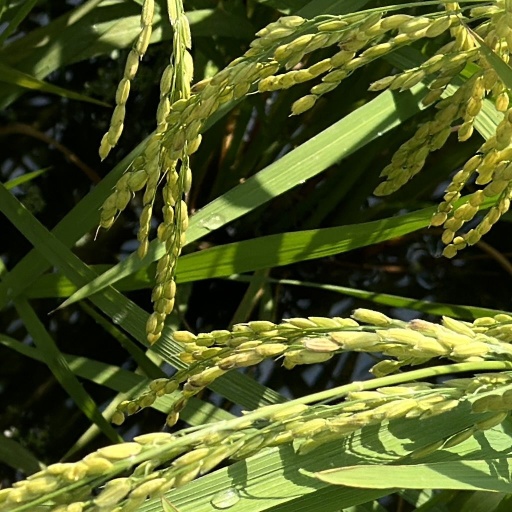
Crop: rice